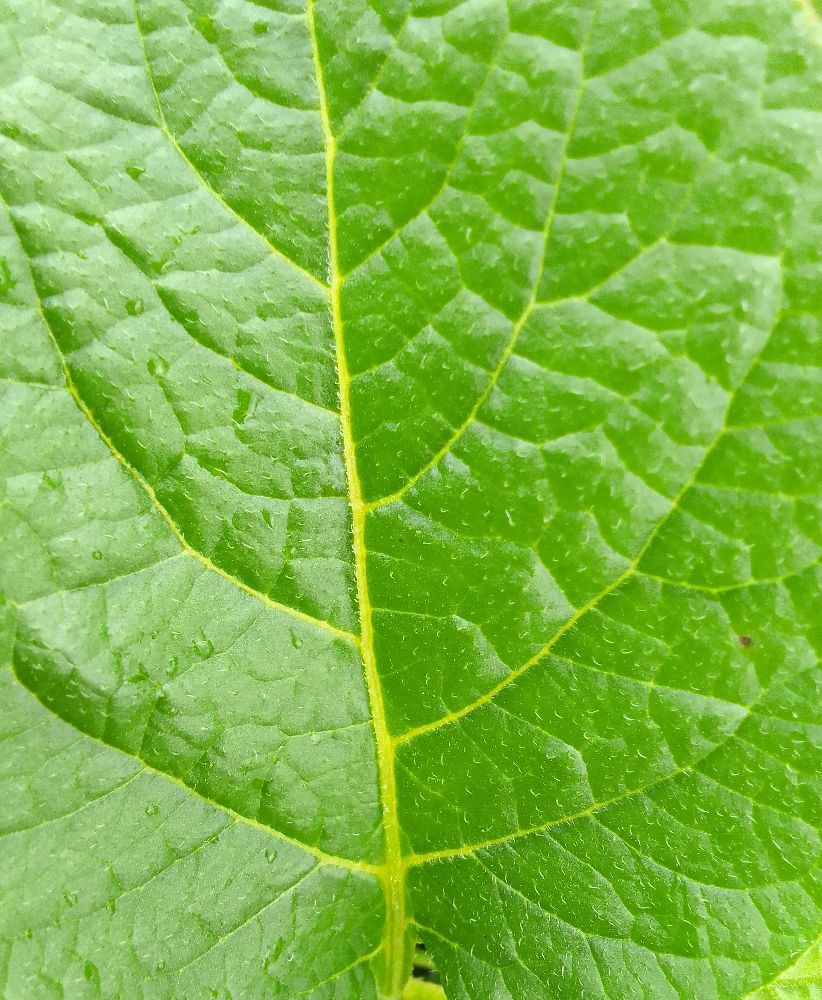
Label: Healthy